Common buzzard

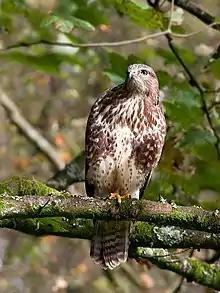
Buzzards spend much of their day perched.

The common buzzard is found throughout several islands in the eastern Atlantic islands, including the Canary Islands and Azores and almost throughout Europe. It is today found in Ireland and in nearly every part of Scotland, Wales and England. In mainland Europe, remarkably, there are no substantial gaps without breeding common buzzards from Portugal and Spain to Greece, Estonia, Belarus and Ukraine, though are present mainly only in the breeding season in much of the eastern half of the latter three countries. They are also present in all larger Mediterranean islands such as Corsica, Sardinia, Sicily and Crete. Further north in Scandinavia, they are found mainly in southeastern Norway (though also some points in southwestern Norway close to the coast and one section north of Trondheim), just over the southern half of Sweden and hugging over the Gulf of Bothnia to Finland where they live as a breeding species over nearly two-thirds of the land.